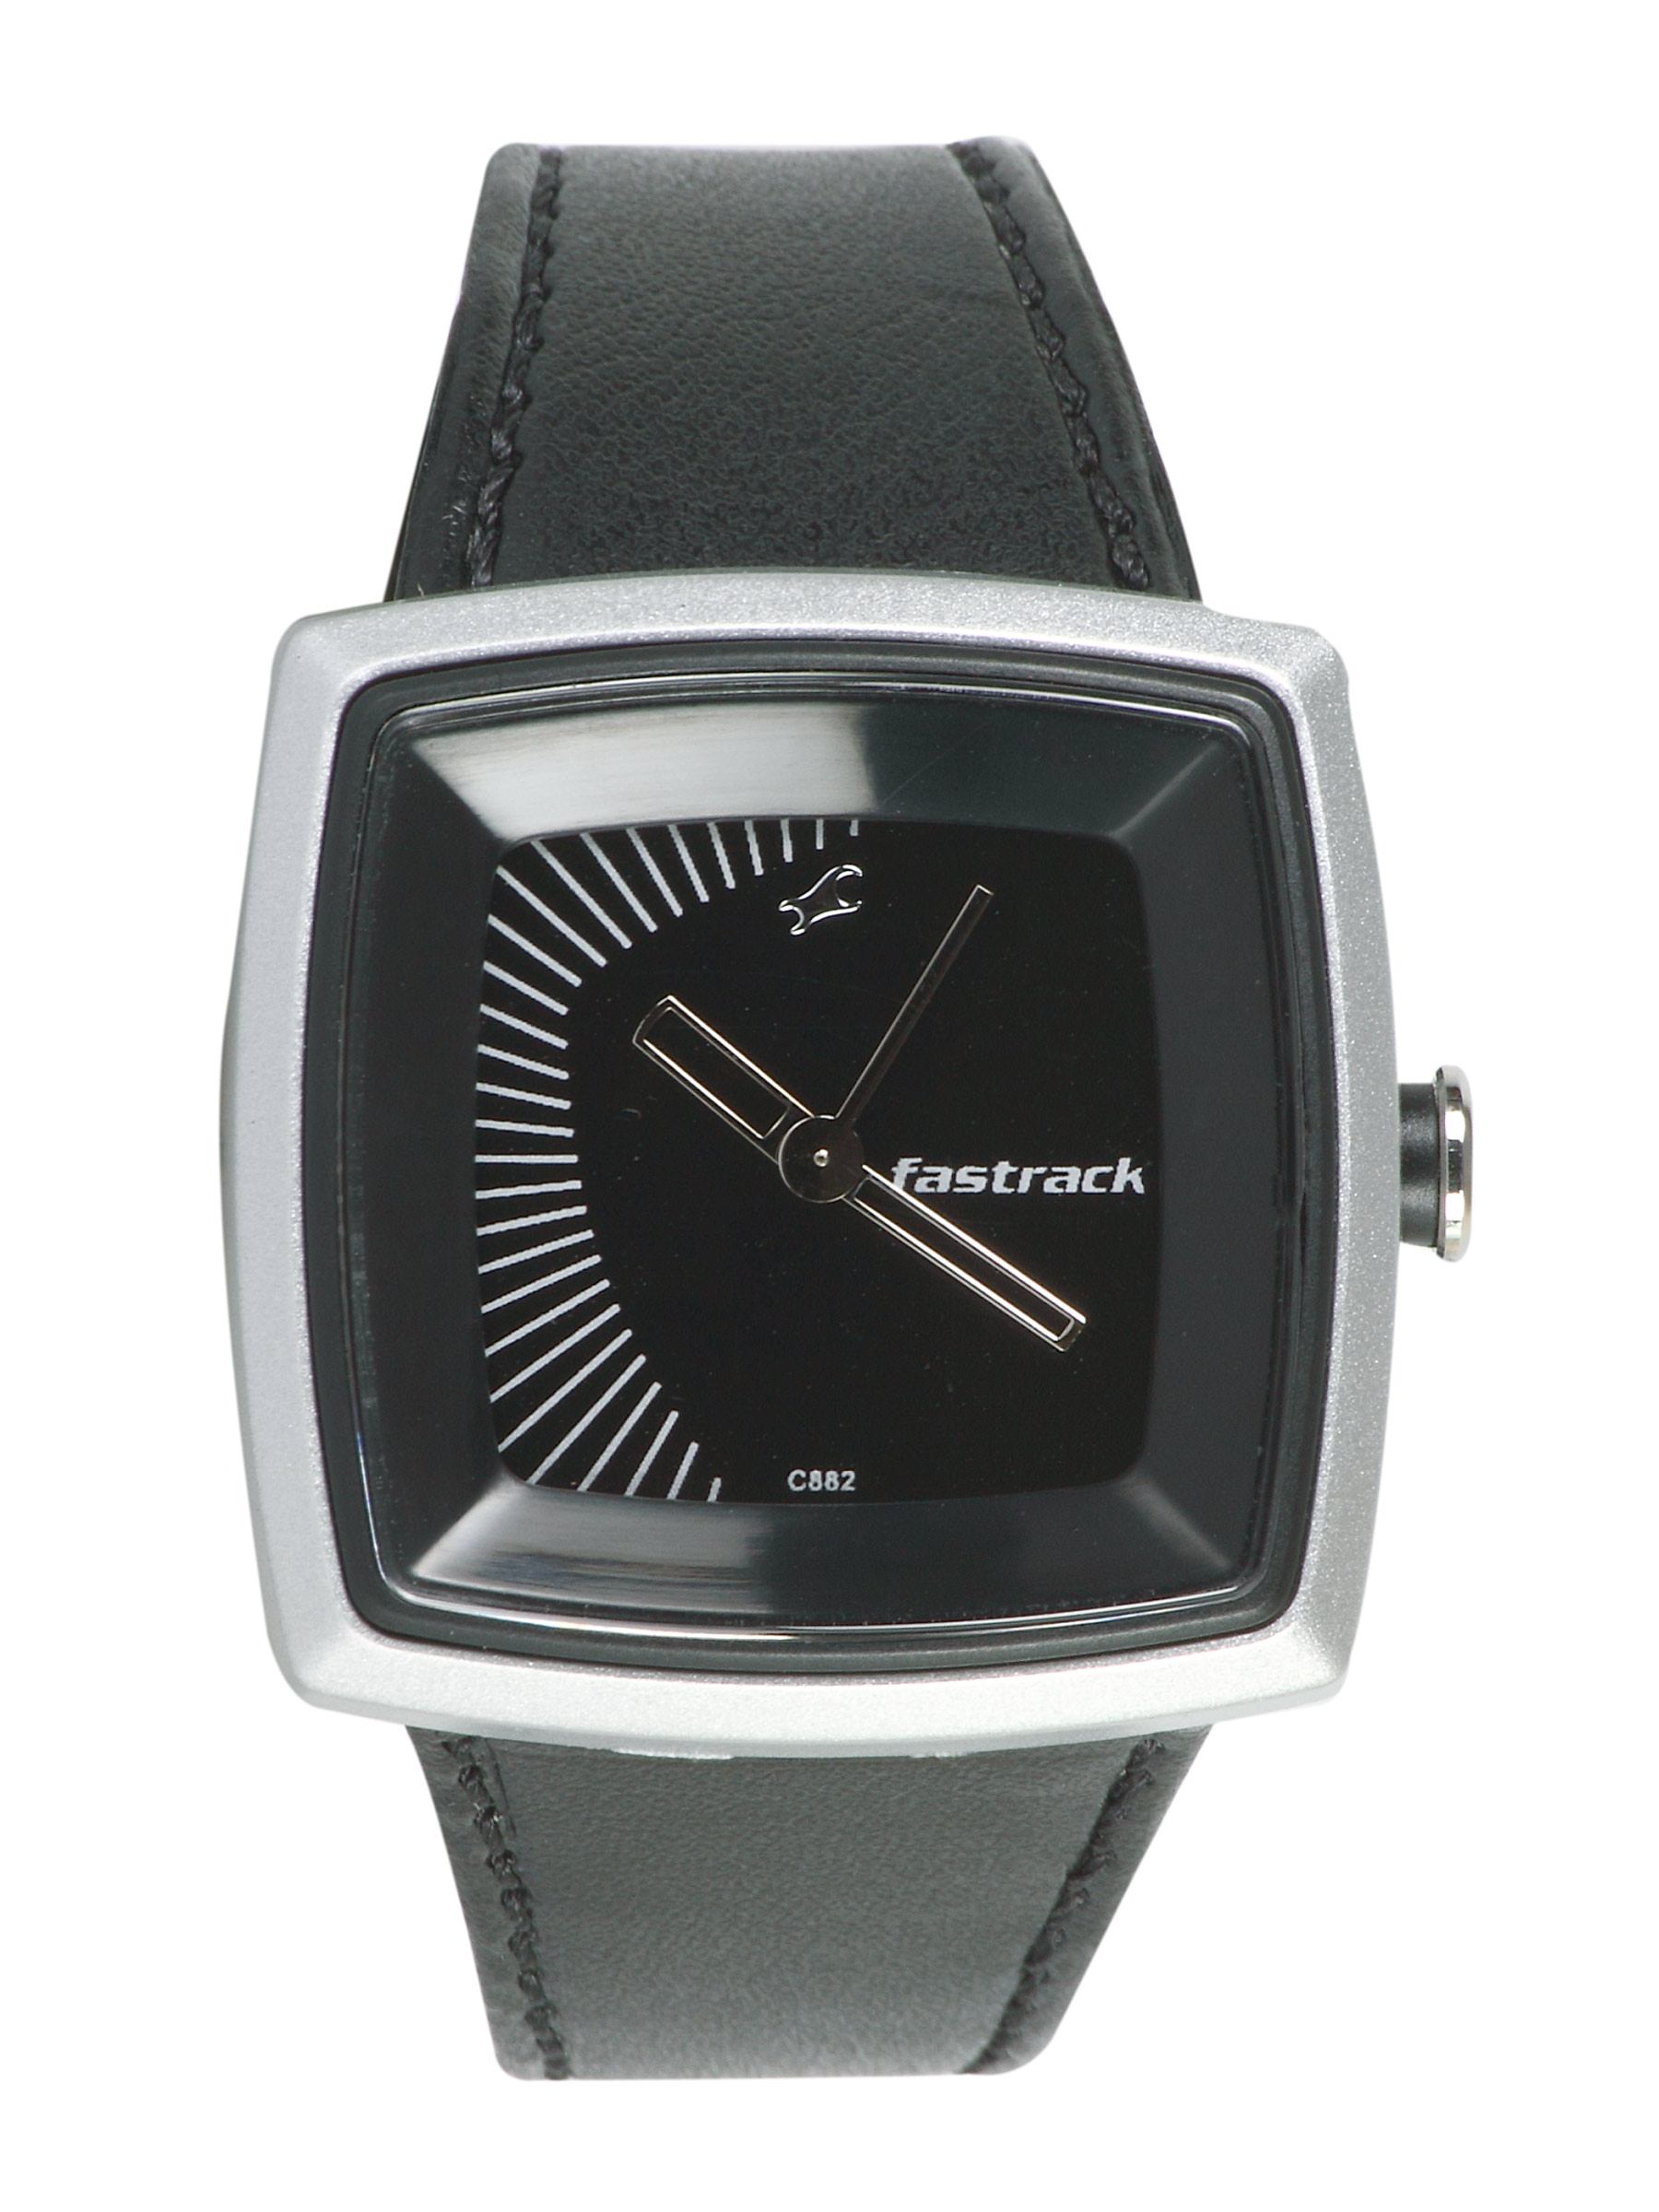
Fastrack Women Freestyle Sports Black Watch
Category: Accessories / Watches / Watches
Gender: Women
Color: Black
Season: Winter 2016
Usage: Casual